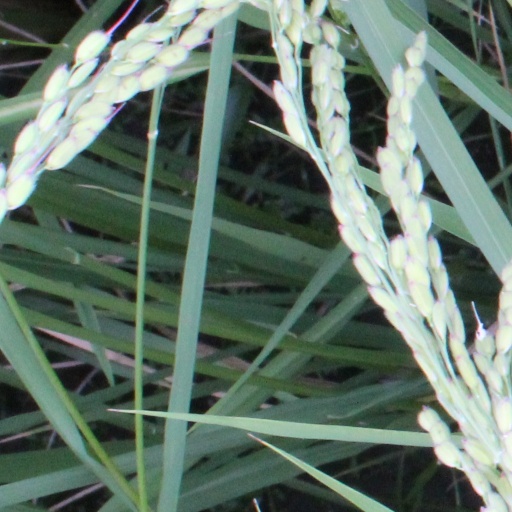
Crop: rice